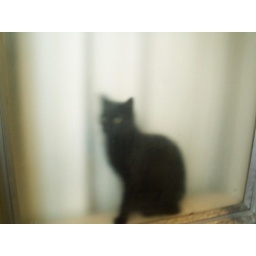
This cat sits behind a window right across from the elevator in my apartment building.